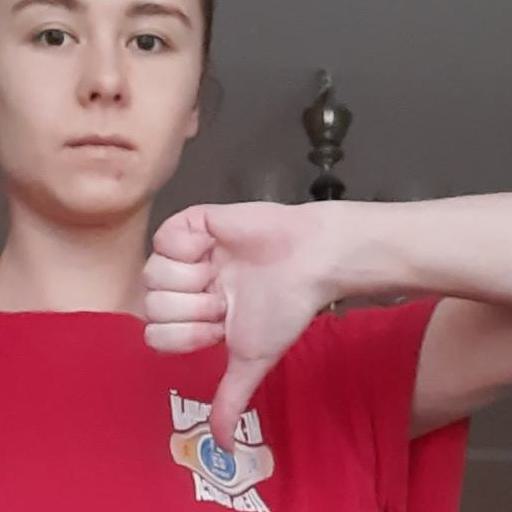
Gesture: dislike